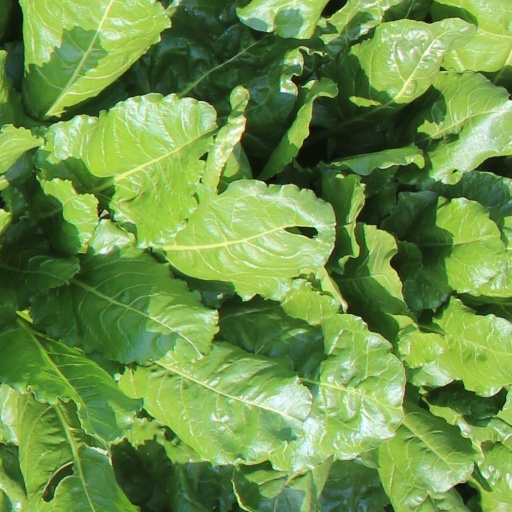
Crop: sugar beet